Utah Transit Authority

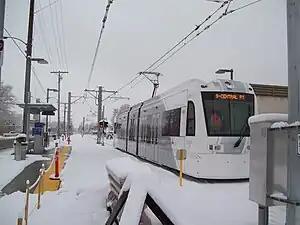
An S Line streetcar at the Fairmont stop

The S Line (formerly known as Sugar House Streetcar) is a streetcar transit line that connects Sugar House (a neighborhood of Salt Lake City) with the neighboring city of South Salt Lake, as well as the UTA TRAX system. It is a joint project between UTA, Salt Lake City, and South Salt Lake. The S-Line runs along the old Denver and Rio Grande Western Railroad (D&RGW) line (which lies between 2100 South and the I-80 freeway) from the Central Pointe TRAX Station in South Salt Lake east to McClelland Street (1040 East) in Salt Lake City. The S Line line differs slightly from the TRAX lines in that it travels a slower speed, stops more often, and has "stops" instead of "stations". It is also intended for shorter trips than TRAX, as the initial length of the entire line is only about .